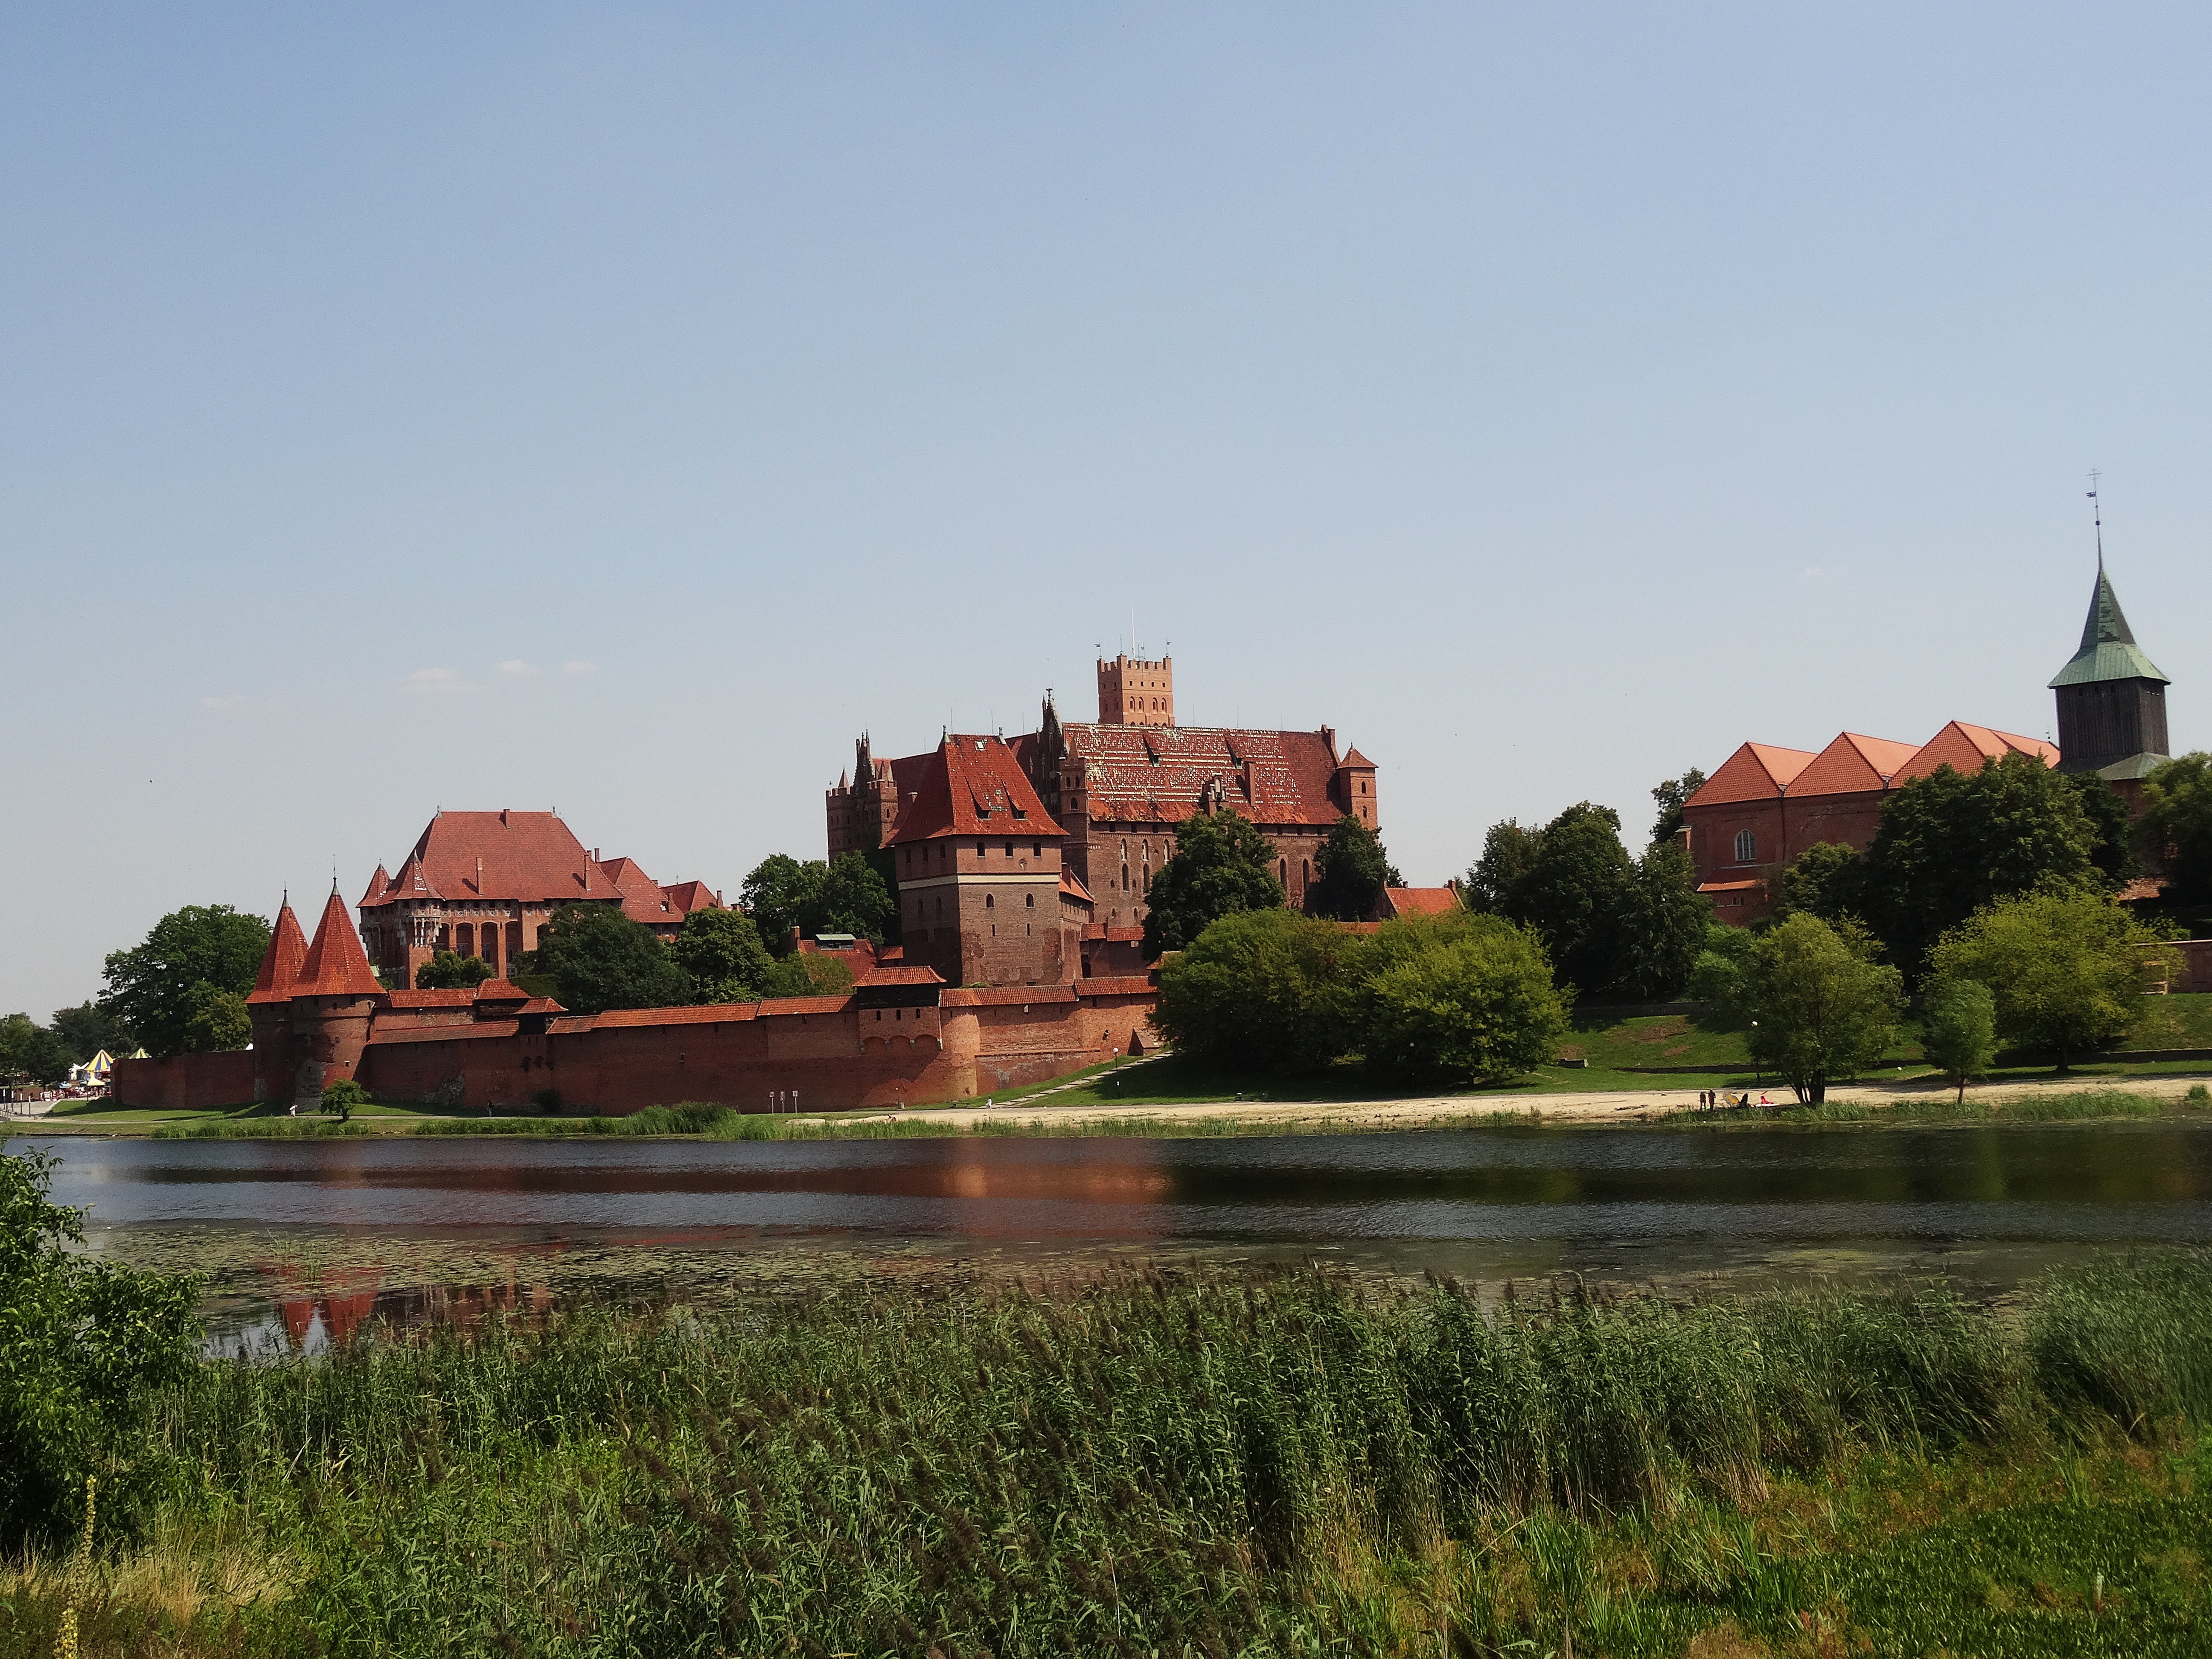
landscape, architecture, view, building, chateau, old, city, river, monument, panorama, reflection, holiday, castle, landmark, fortification, tourism, old house, tour, buildings, towers, townhouses, houses, poland, history, superstructure, the museum, monuments, old buildings, historic site